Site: brandenburg
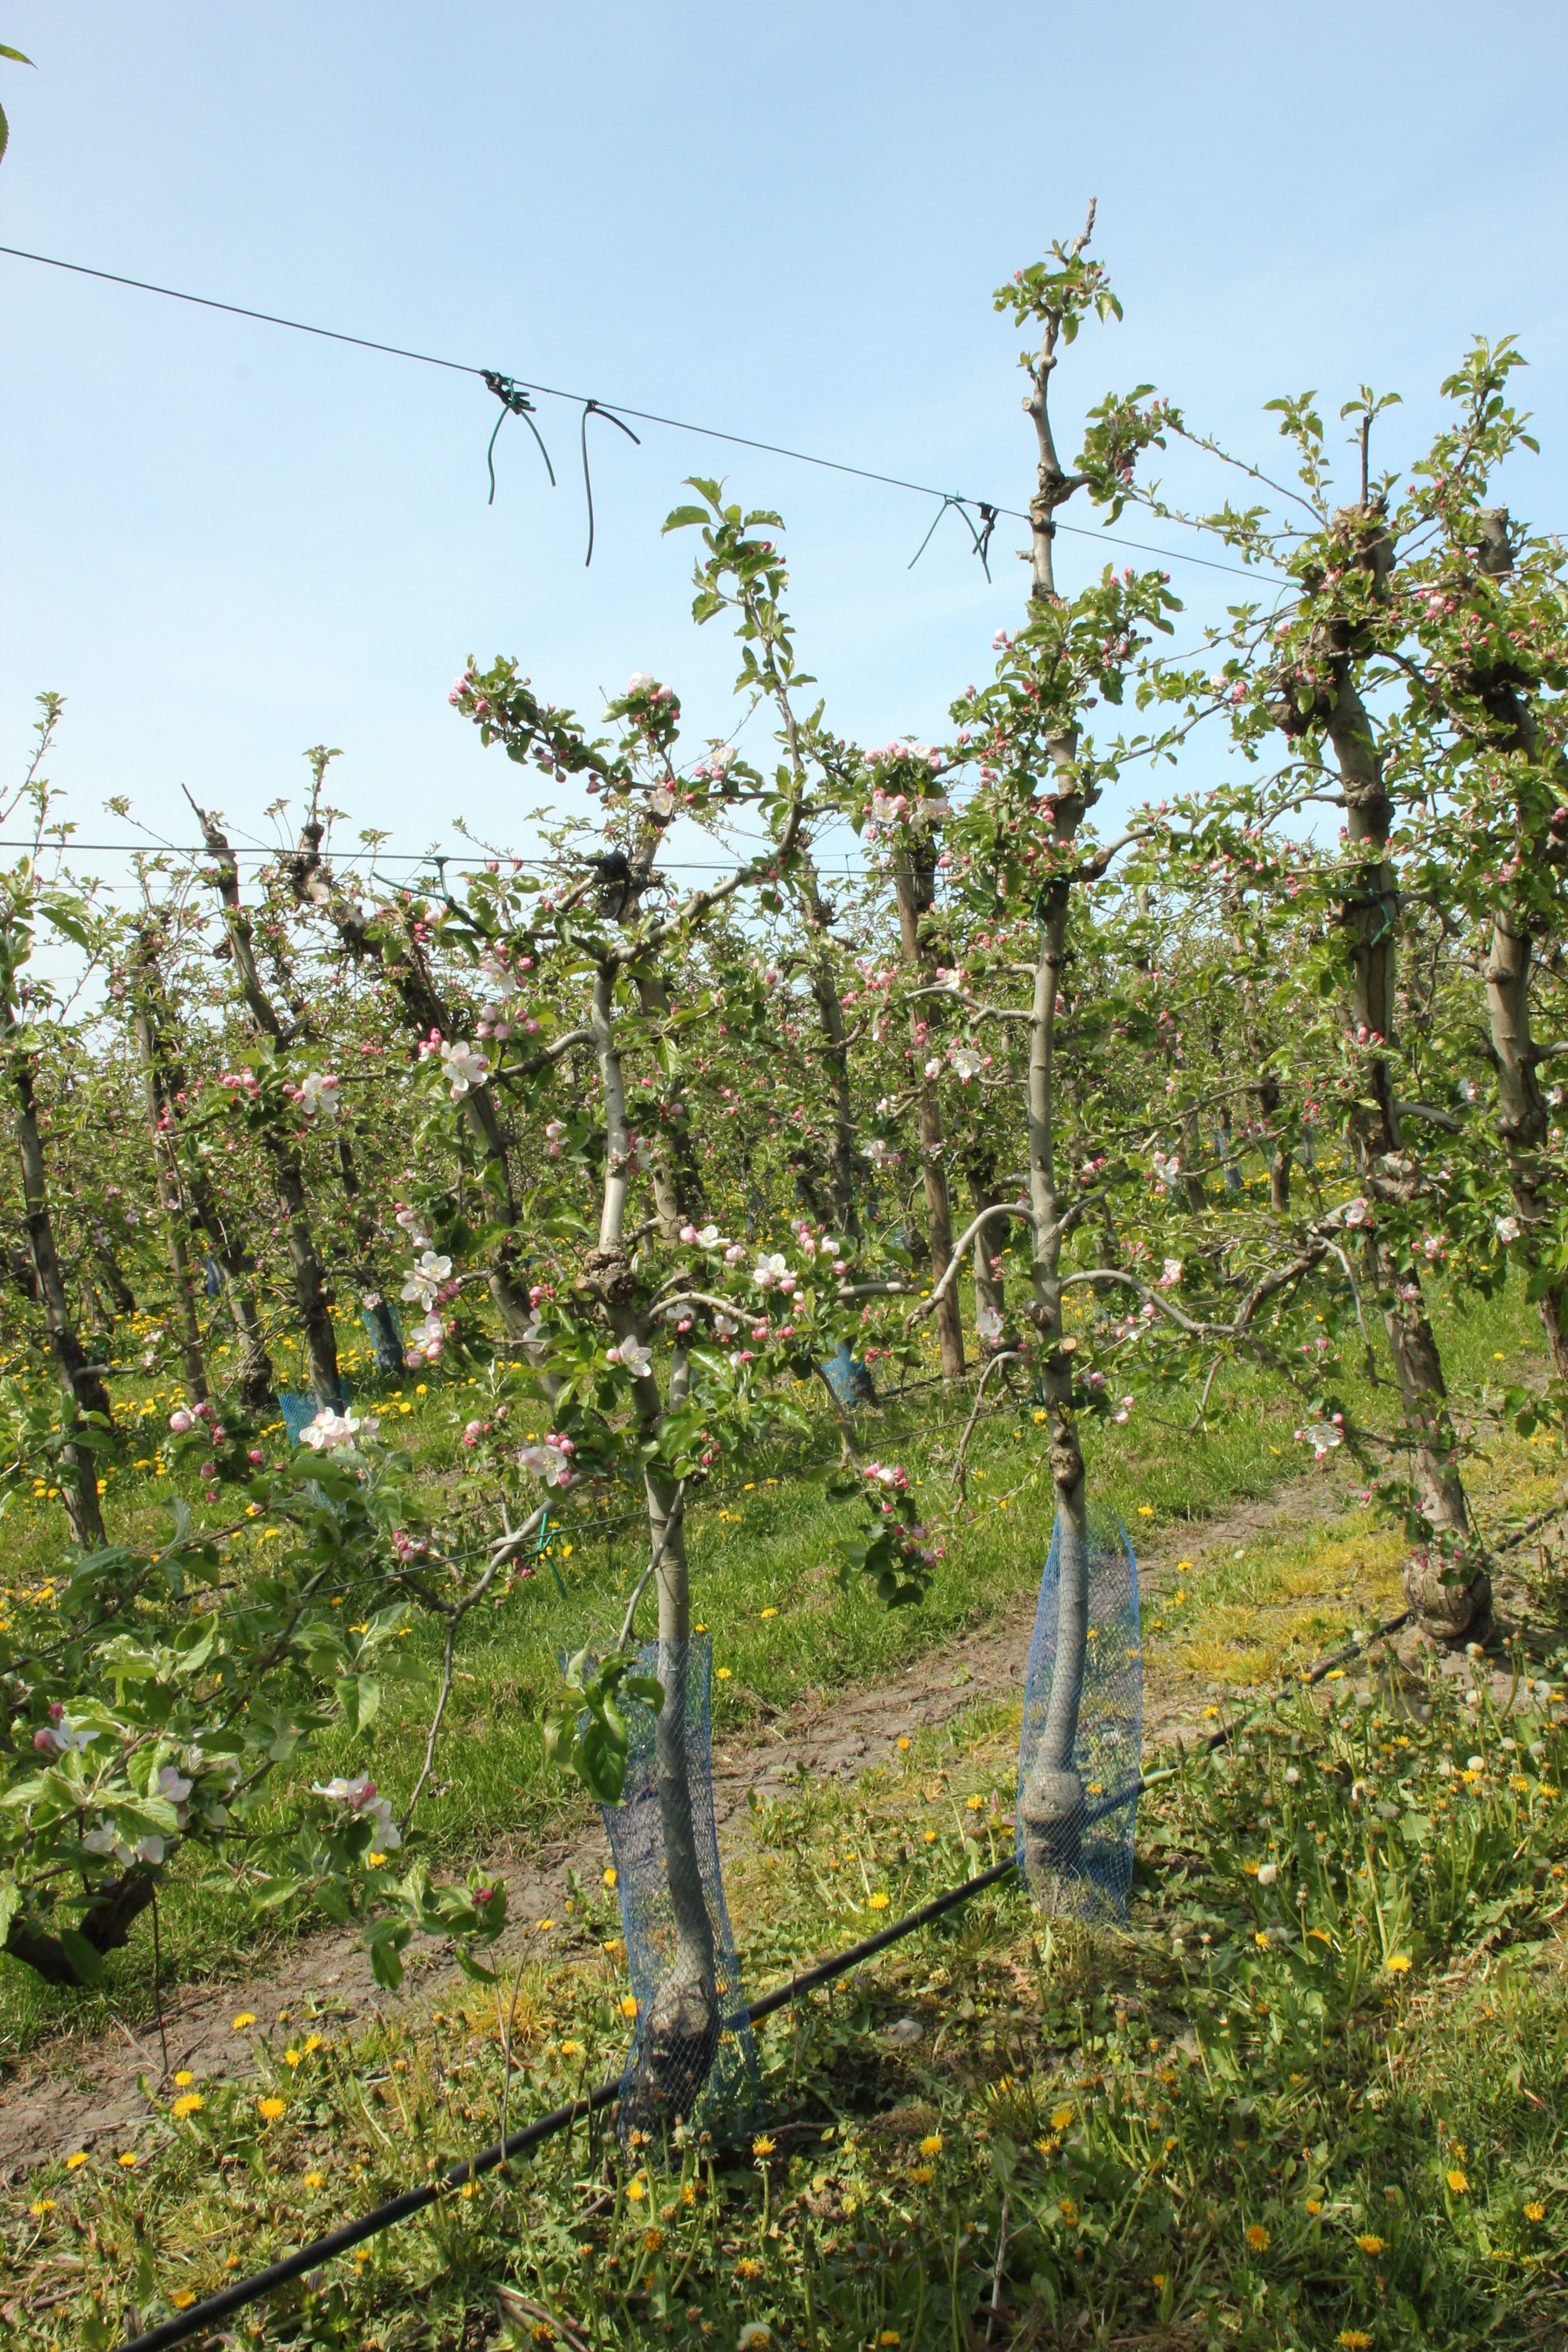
Growth stage (BBCH 60): Flowering